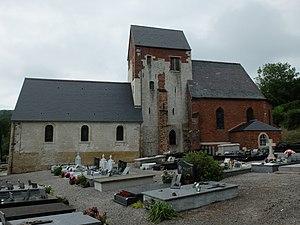
Vue de l'église Sainte-Marguerite de Nabringhen.
Nabringhen est une commune française située dans le département du Pas-de-Calais en région Hauts-de-France.